Bayou Nezpique

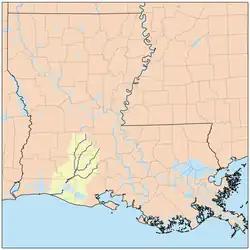
Map of the Mermentau River watershed showing the Mermantau River and its four largest tributaries (from left to right) River Nezpique, Bayou des Cannes, Bayou Plaquemine Brule, and Bayou Queue de Tortue.

The area was first settled by the Attakapa Indian tribe but the river was named by French colonists after the Attakapa village along the Bayou Nezpiqué.